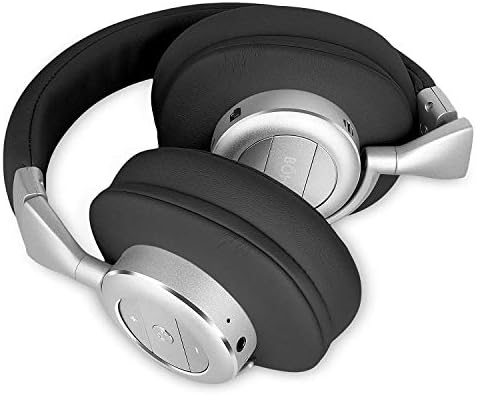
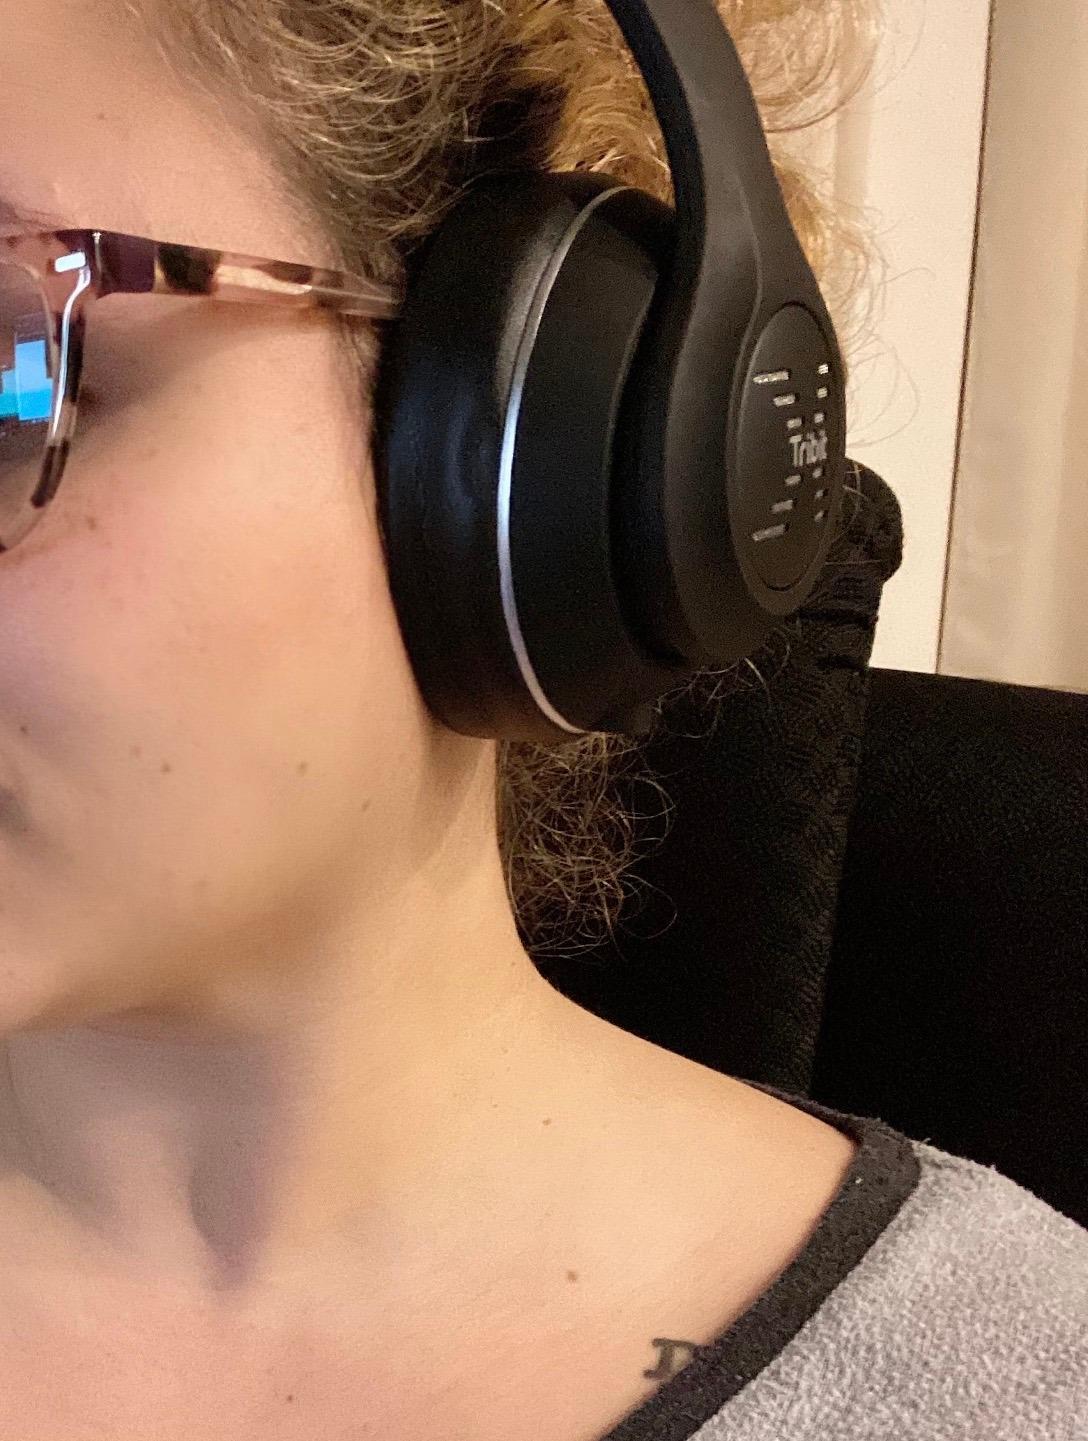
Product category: headphones
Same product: no